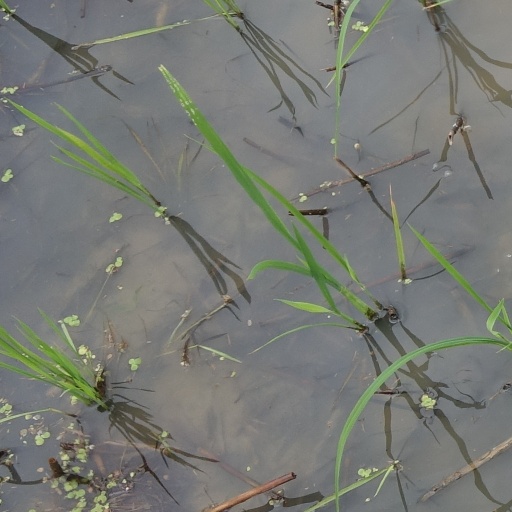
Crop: rice